Munich Airport

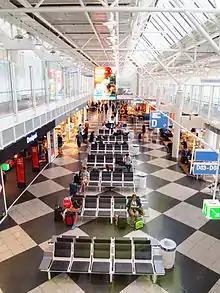
Boarding gate area at Terminal 1D

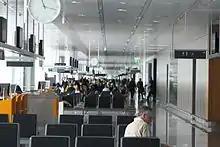
Boarding gate area at Terminal 2

Terminal 1 is the older terminal and commenced operation when the airport was opened on 17 May 1992. It has a total capacity of 25 million passengers per year and is subdivided into five "modules" designated A, B, C, D and E. Modules A through D provide all facilities necessary to handle departures and arrivals, including individual landside driveways and parking, whereas module E is equipped to handle arrivals only. This design essentially makes each module a self-contained sub-terminal of its own. Modules A and D are used for flights within the Schengen-area, while modules B and C handle those to destinations outside it. Hall F is separate, located near Terminal 2, and handles flights with increased security requirements, i.e. those to Israel. Furthermore, the check-in counters for some flights departing from Terminal 1 are located in the central area Z where most of the shopping and restaurant facilities of this Terminal as well as the airport's suburban railway station are also located.